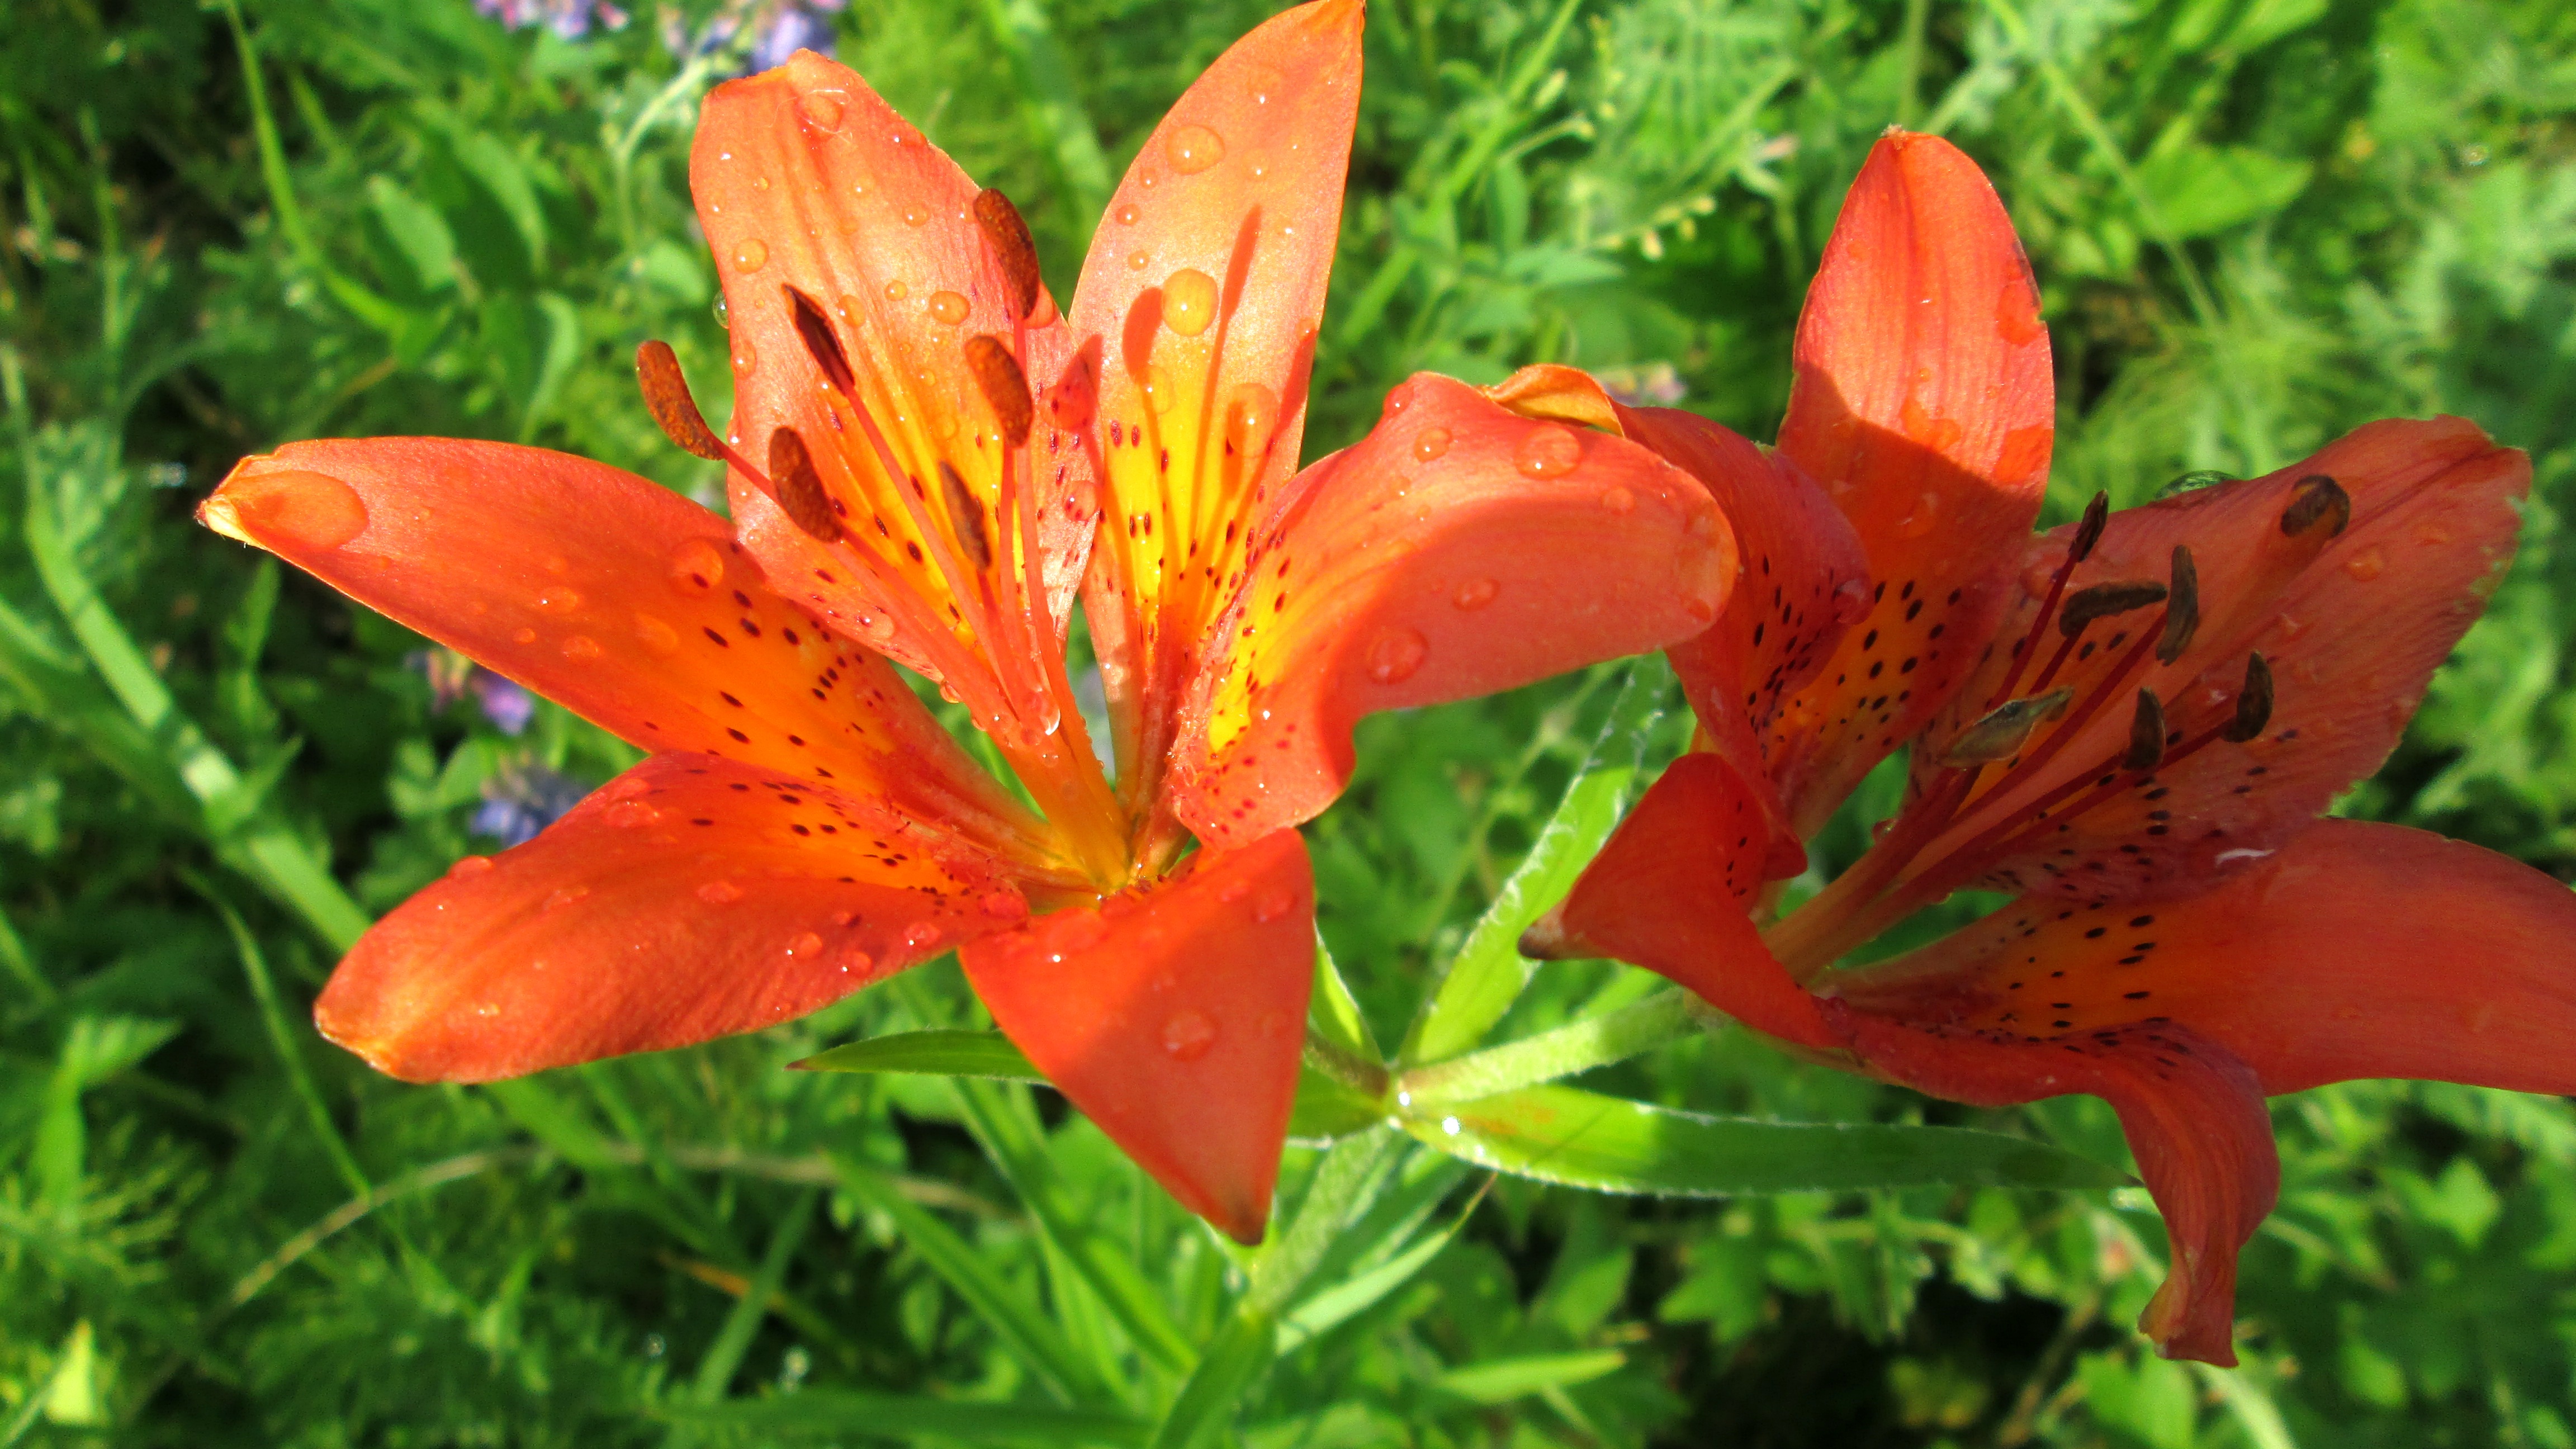
water, nature, forest, grass, plant, sun, leaf, flower, petal, bloom, summer, vacation, green, red, macro, autumn, botany, colorful, closeup, flora, wildflower, flowers, leaves, petals, shrub, bright, drops, beautiful, day, lily, daylily, baikal, drops of water, macro photography, beautiful flower, flowering plant, after the rain, saranki, orange lily, land plant